Save (goaltender)

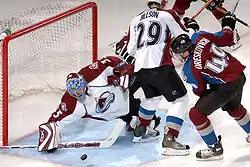
Tyler Weiman makes a stick save in a Colorado Avalanche intrasquad game

In ice hockey and association football, a goaltender is credited with a save when they prevent a shot by the opponent from entering the net. A goaltender's efficiency in stopping shots, the save percentage, is calculated as a percentage of shots stopped divided by the total number of shots on goal. If a goaltender makes all the saves within a game it is called a shutout. In association football this is called a clean sheet.